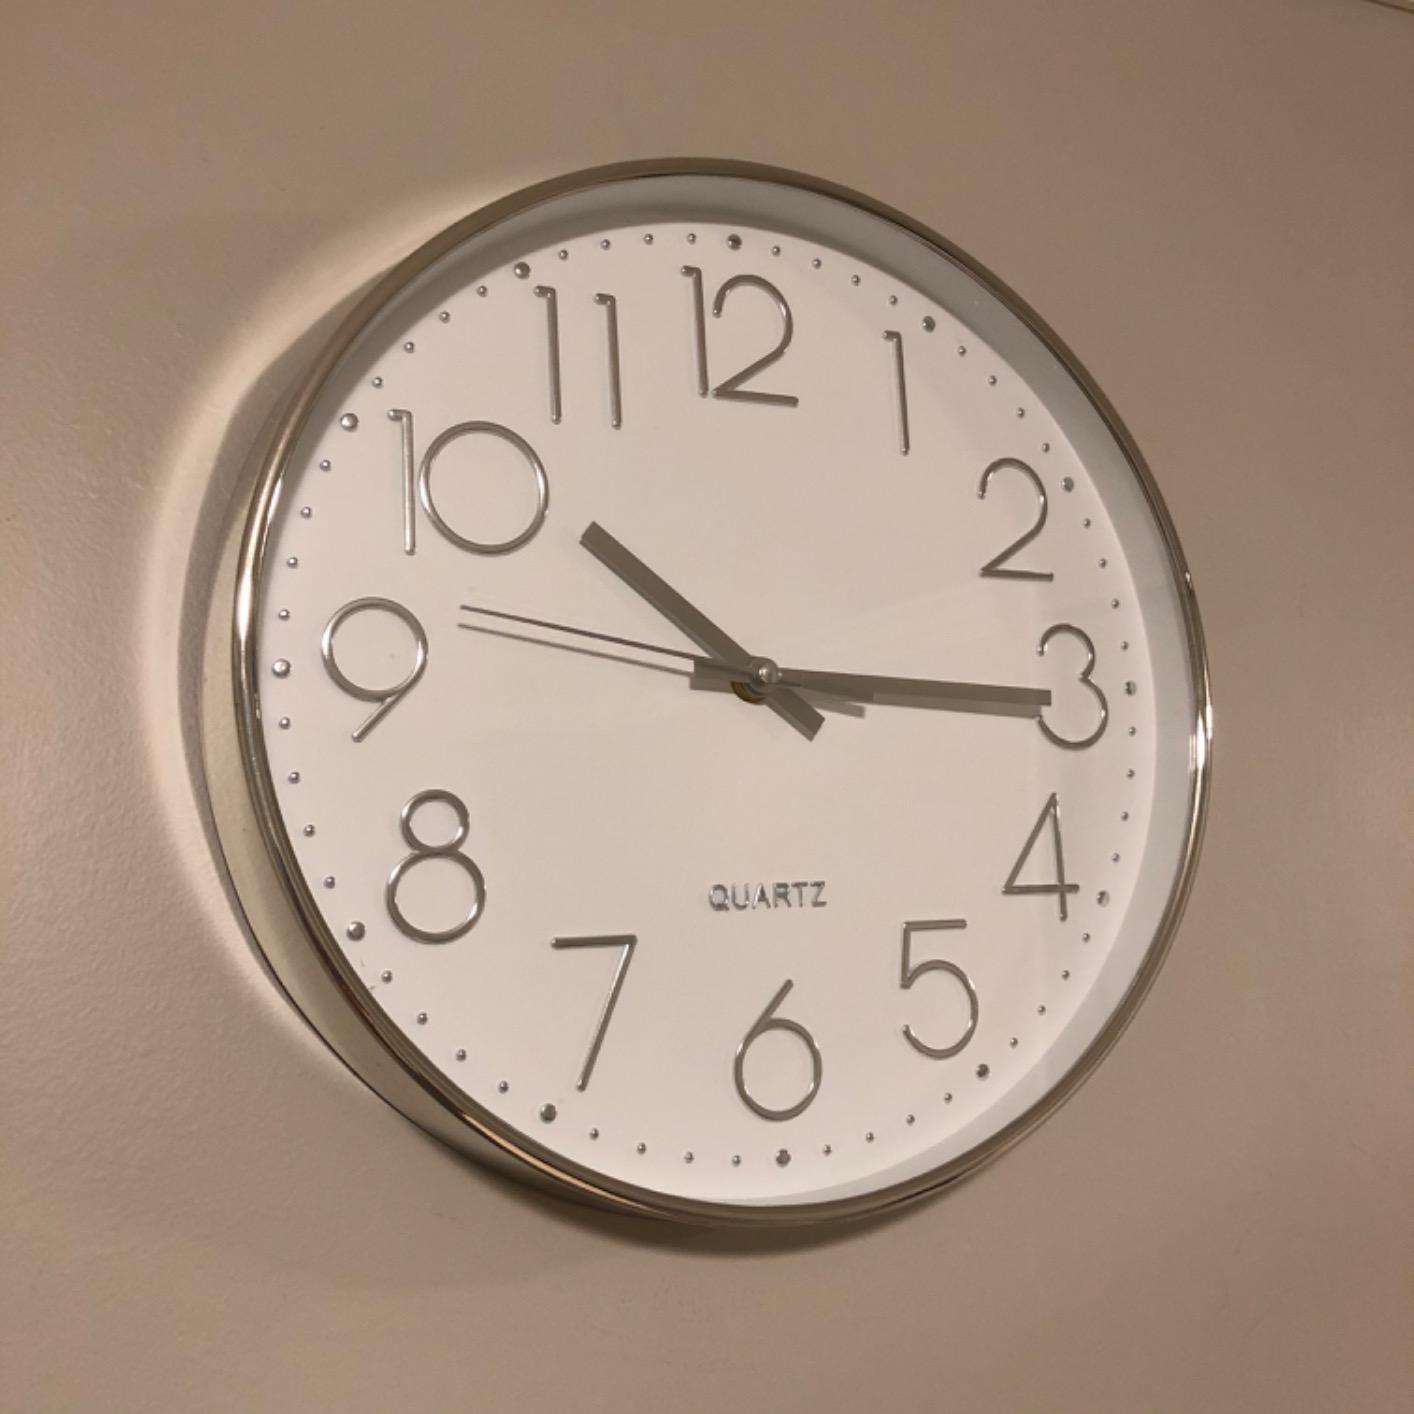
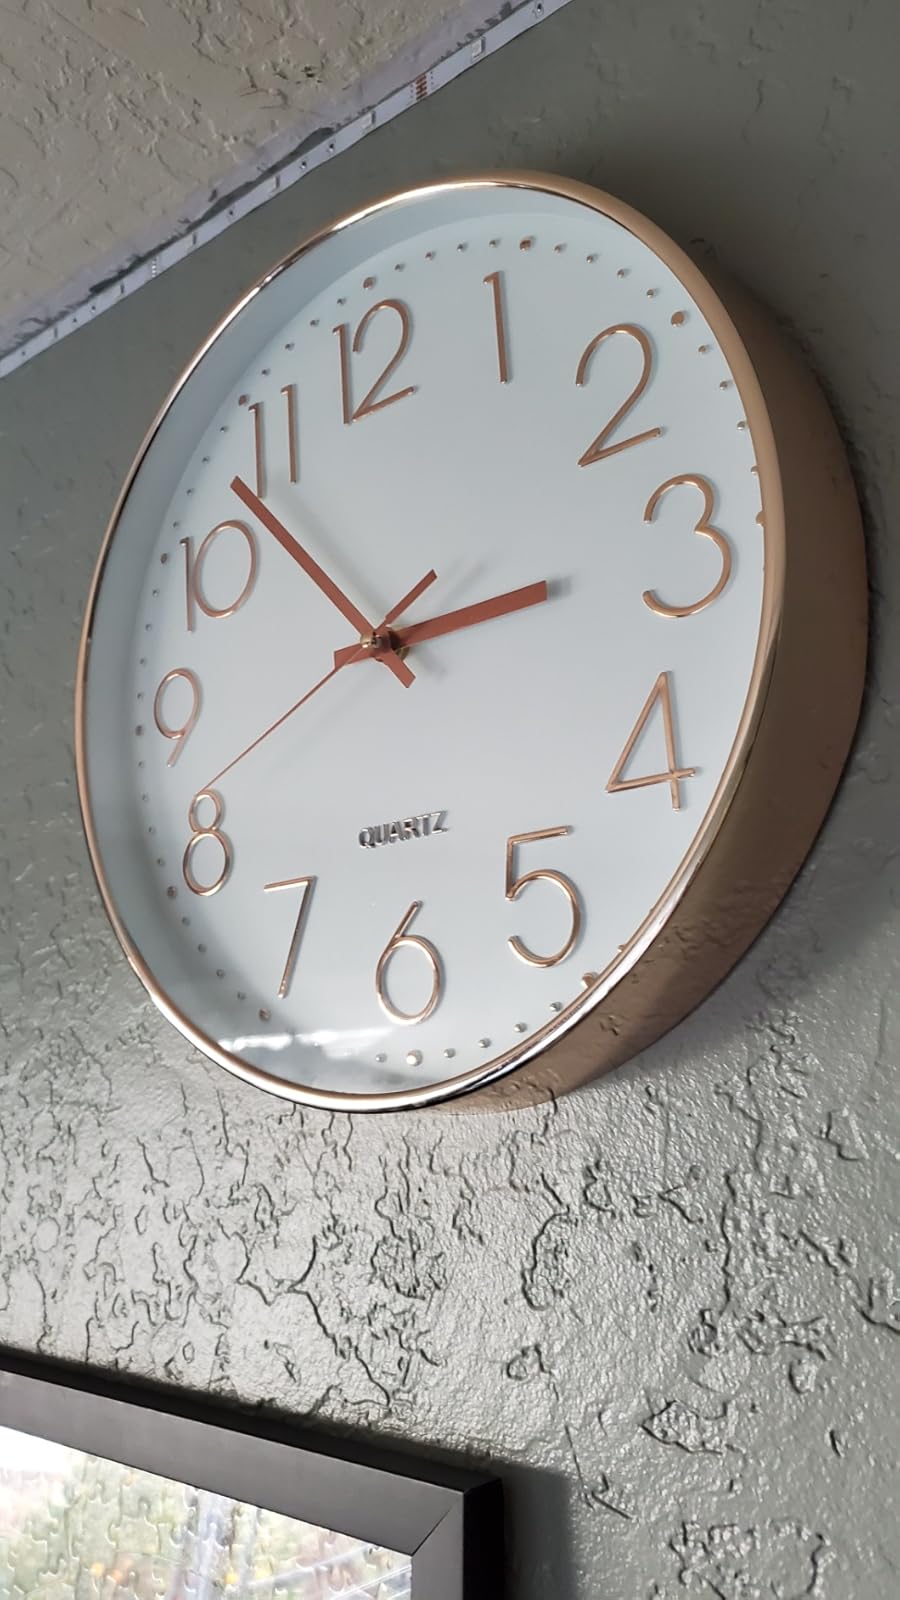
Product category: clock
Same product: no